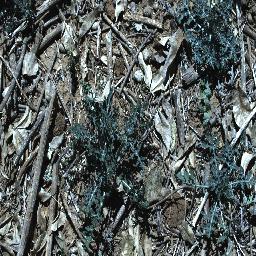
Label: parthenium